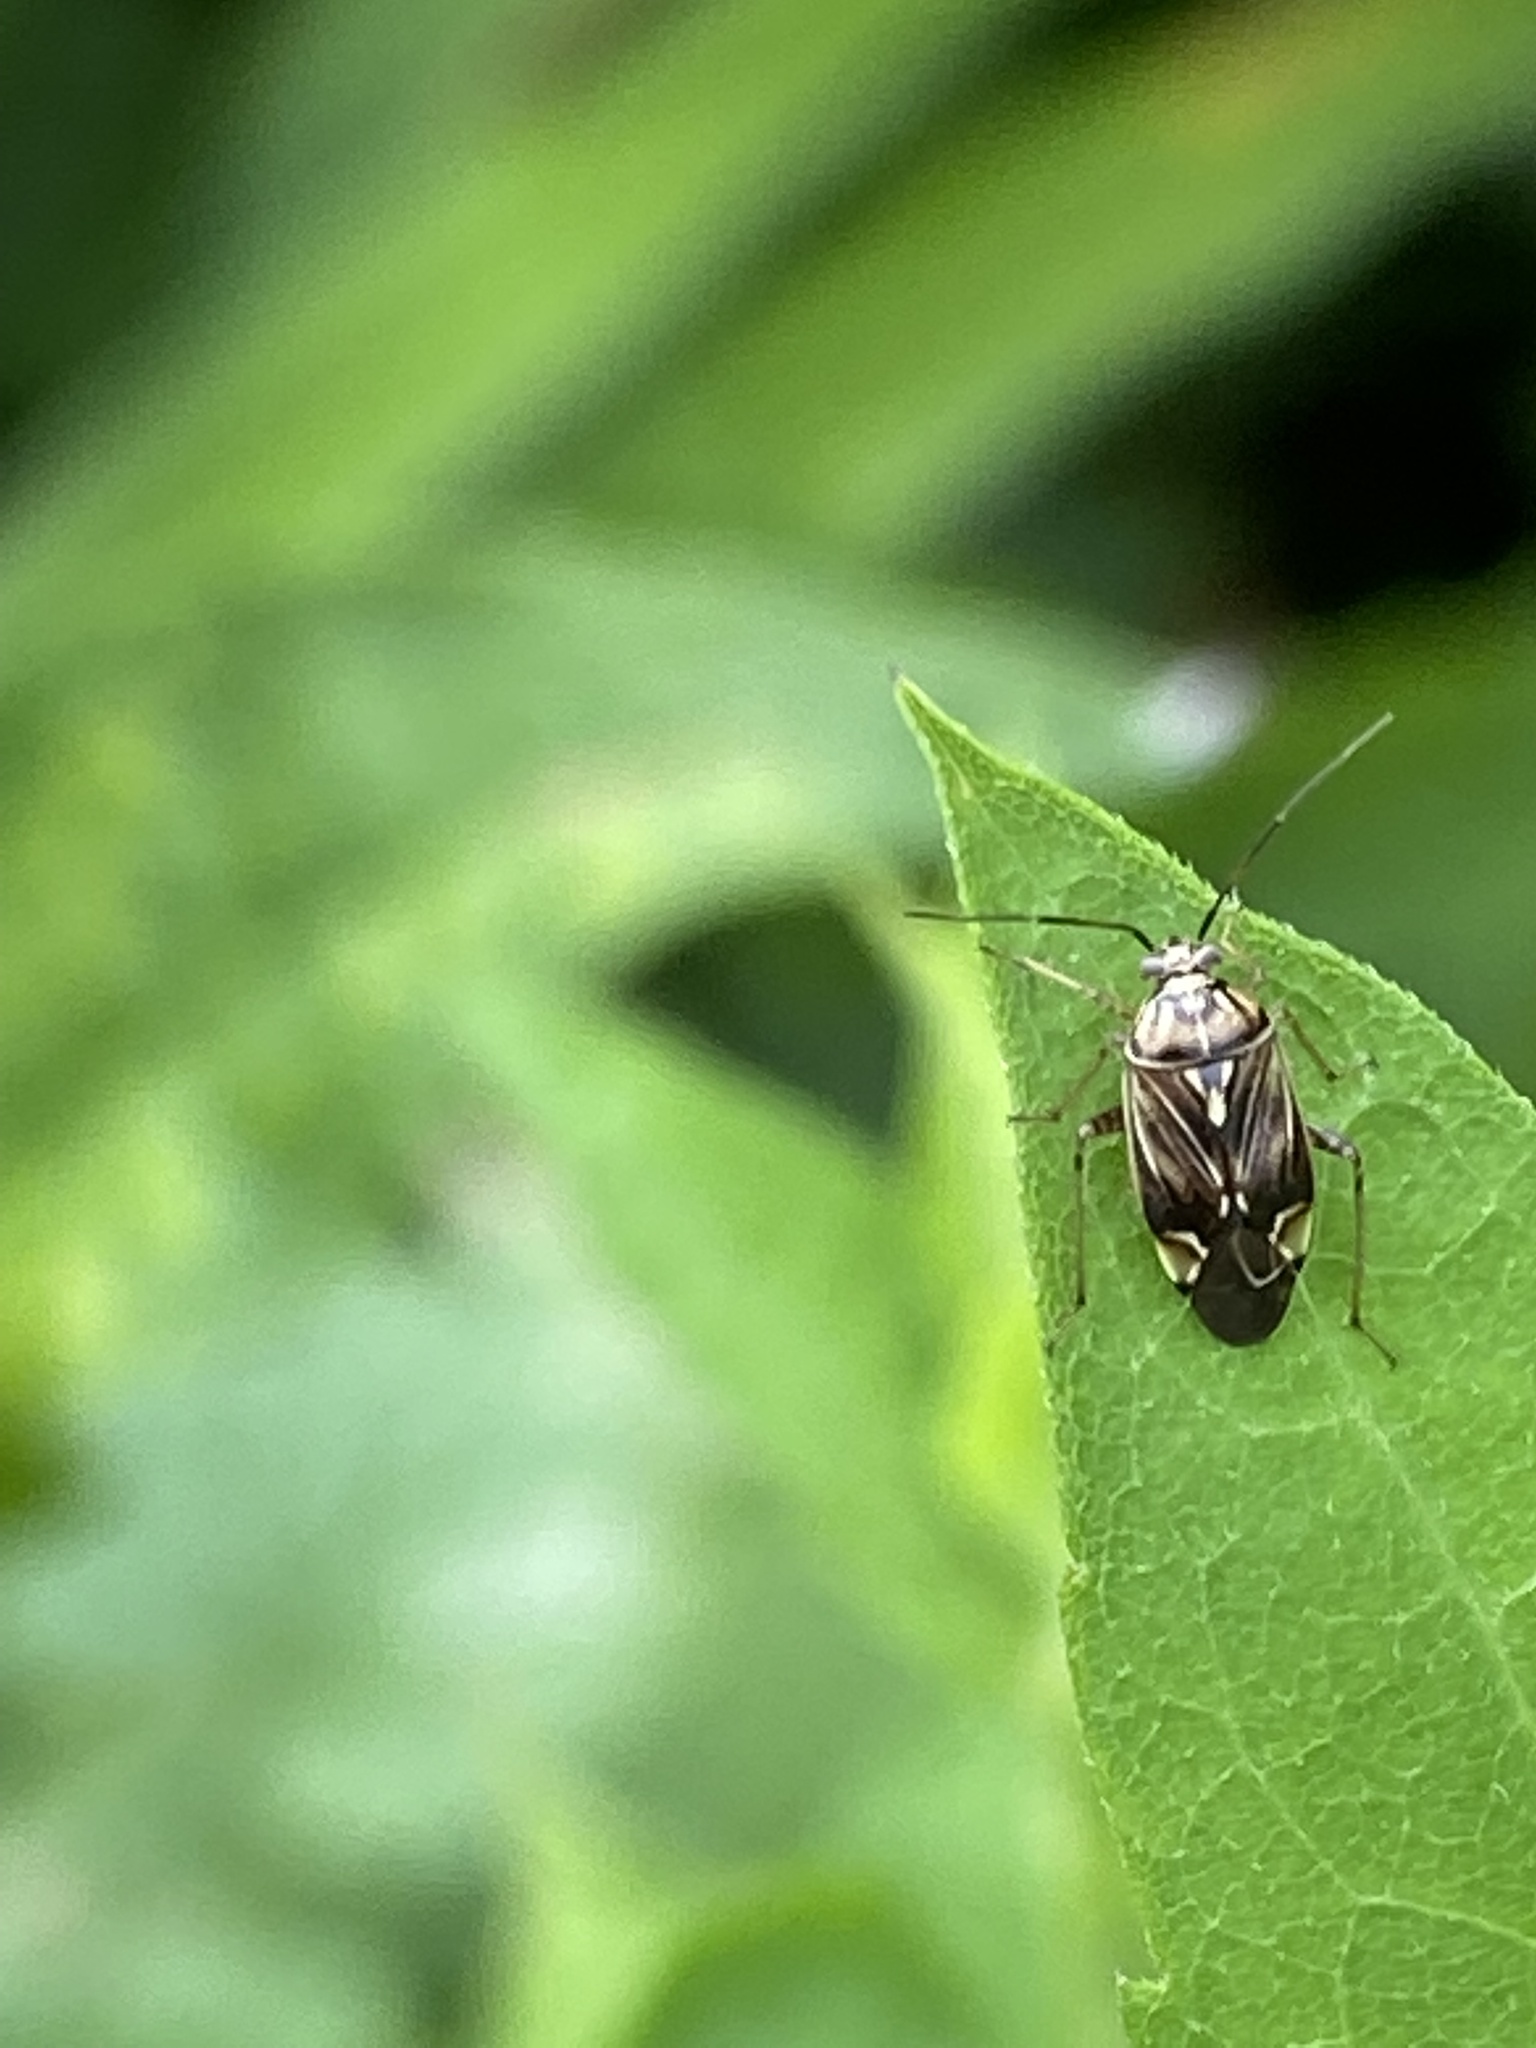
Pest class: lygus_bug